W. H. H. Clayton

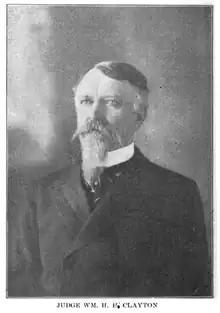
Clayton in 1898

William Henry Harrison Clayton (October 13, 1840 – December 14, 1920) was an American lawyer and judge in post-Civil War Arkansas and Indian Territory, Oklahoma. He served as the United States Attorney for the United States District Court for the Western District of Arkansas, as chief prosecutor in the court of "hanging judge" Isaac C. Parker for 14 years and as a federal judge in the Central District of the Indian Territory that became the state of Oklahoma.